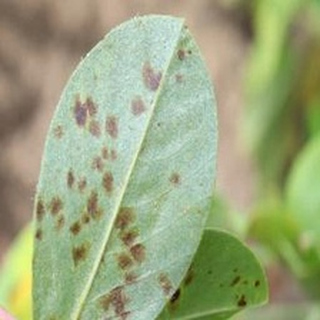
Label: groundnut_rust